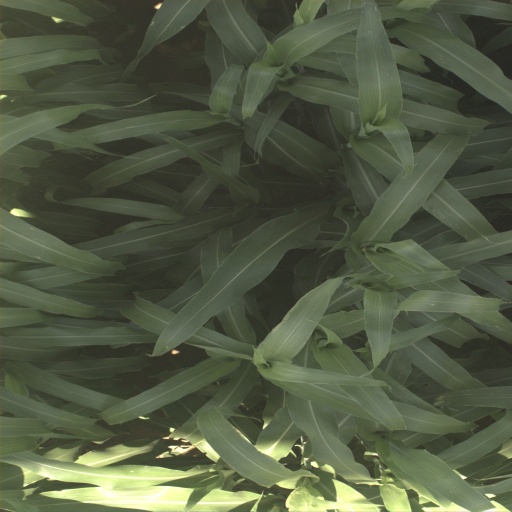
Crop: sorghum